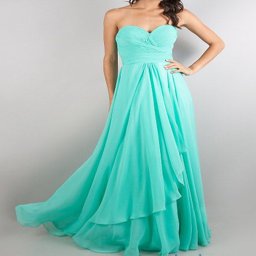
longer dresses for anyone who is uncomfortable in a short dress .